Steve Nash

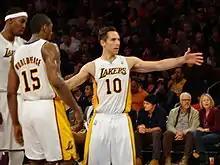
Nash with the Lakers

Nash and the Suns opened the with a series of strong performances, going 8–1 in their first nine games (a franchise-best since ), with Nash producing two 20-assists games. On 21 January 2010, Nash was named as the starting point guard for the West for the 2010 NBA All-Star Game. With him operating at the point, the Suns were the highest-scoring team in the league for the fifth season in a row, and were seeded third in the conference for the 2010 playoffs with 54 wins. Behind solid performances by Richardson and veteran Grant Hill, the Suns defeated the Portland Trail Blazers 4–2 in the first round of the playoffs, and swept the Spurs 4–0 in the second round. The Suns met the defending champions, Los Angeles Lakers, in the conference finals. After losing the first two games, Phoenix won the next two to tie the series. A Ron Artest buzzer-beater in Game 5 pushed the Lakers one game closer to the Finals, and Kobe Bryant's 37 points in Game 6 completed the defeat of the Suns.